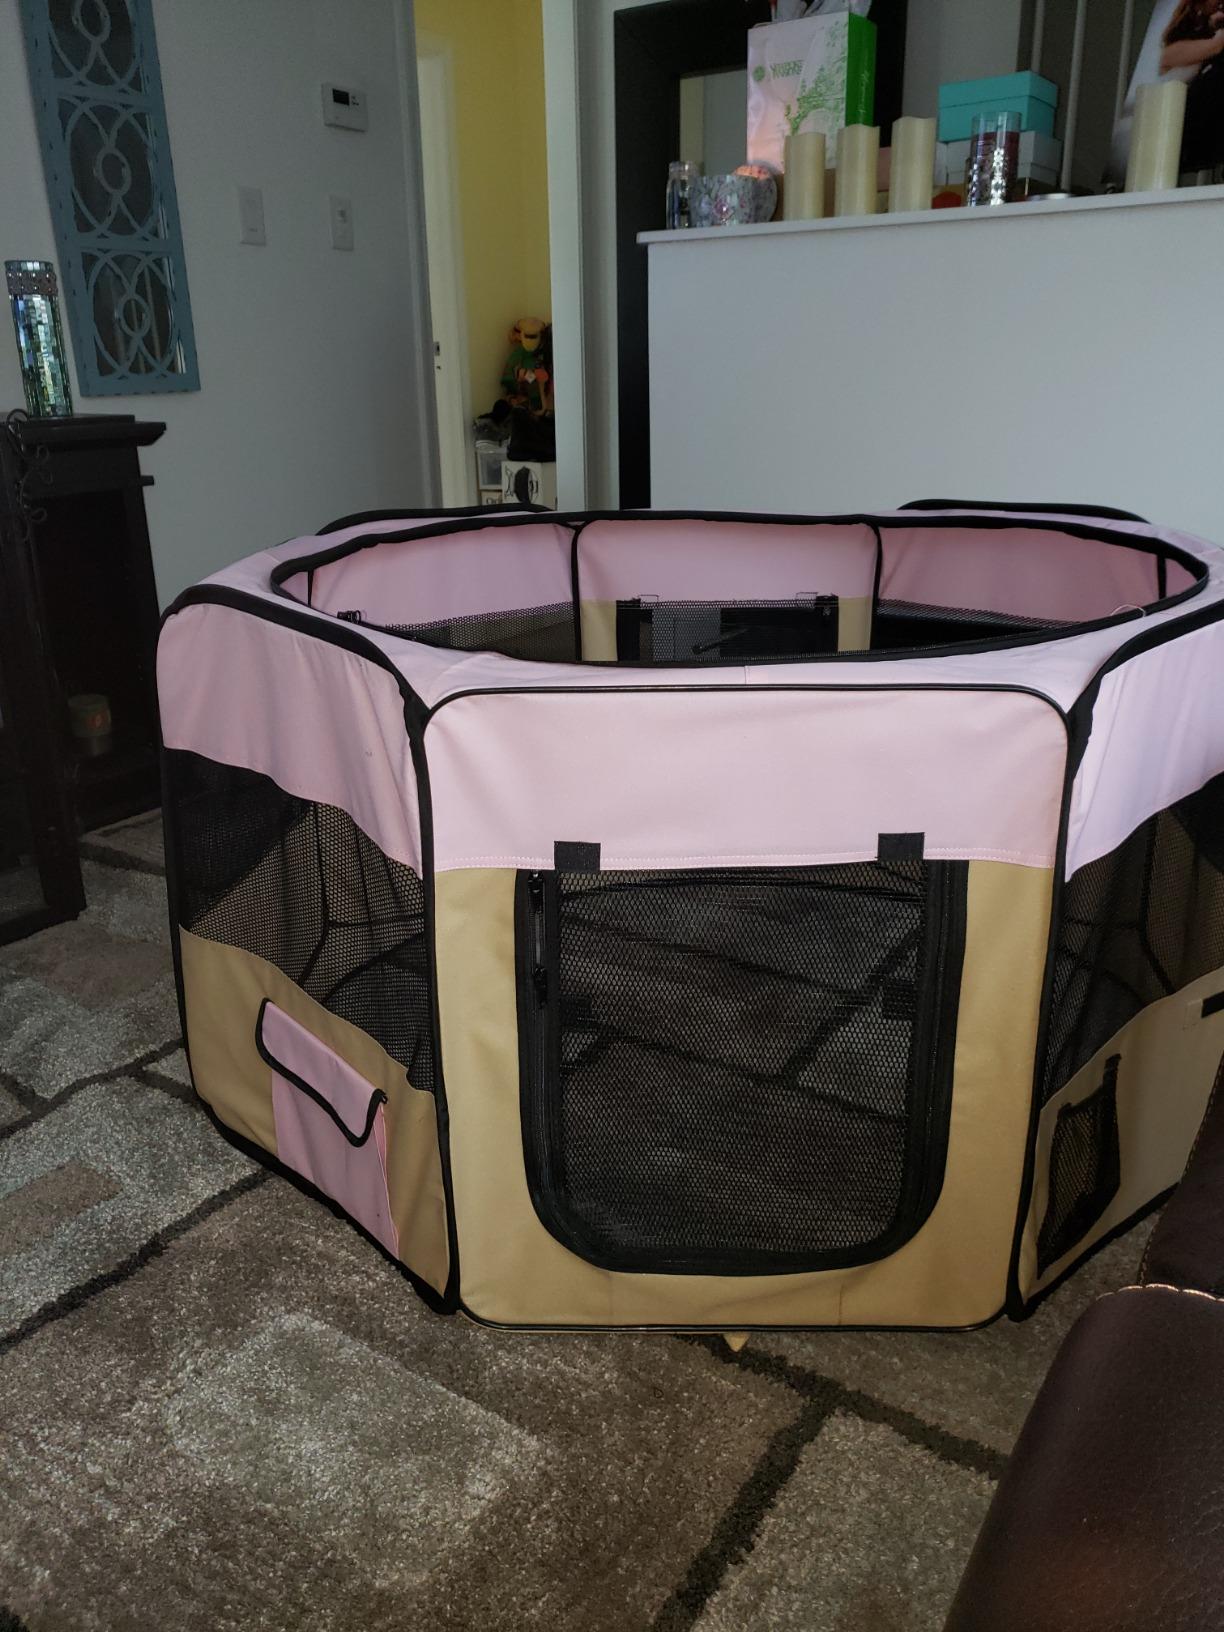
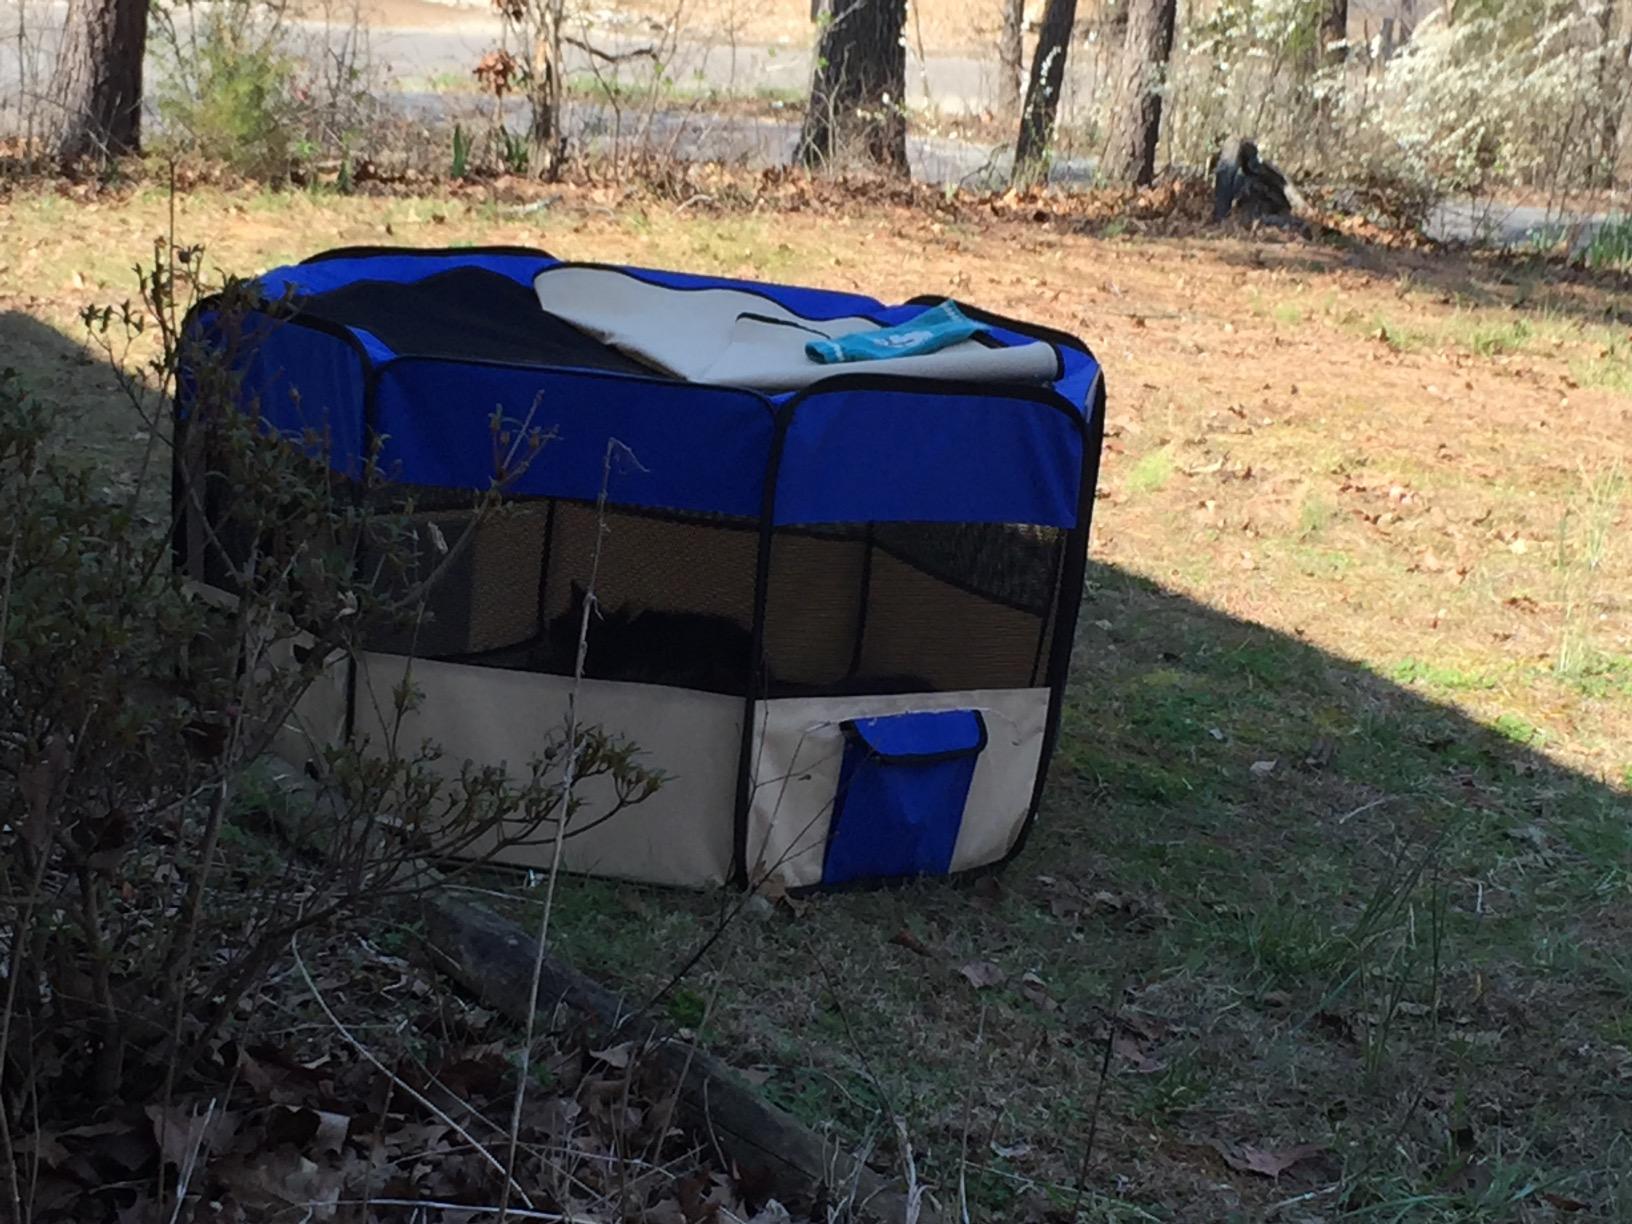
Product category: items_kennel
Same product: no